West Cork

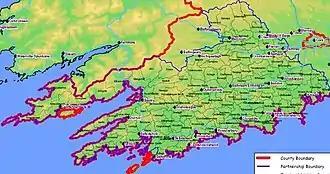
Map of West Cork

West Cork is a tourist region and municipal district in County Cork, Ireland. As a municipal district, West Cork falls within the administrative area of Cork County Council, and includes the towns of Bantry, Castletownbere, Clonakilty, Dunmanway, Schull and Skibbereen, and the 'key villages' of Baltimore, Ballydehob, Courtmacsherry, Drimoleague, Durrus, Glengarriff, Leap, Rosscarbery, Timoleague and Union Hall.